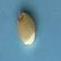
Maize quality: Good